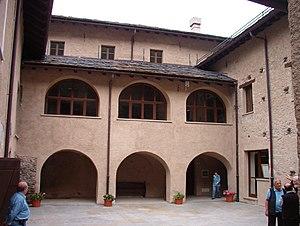
L'abbaye de la Novalaise, également écrit Novalèze et Novalesa est une abbaye bénédictine située dans la commune italienne de Novalaise en val de Suse, dans la région du Piémont, au pied du col du Mont Cenis.